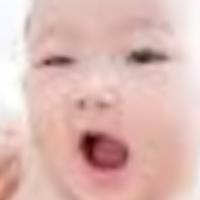
Age group: age 01-10